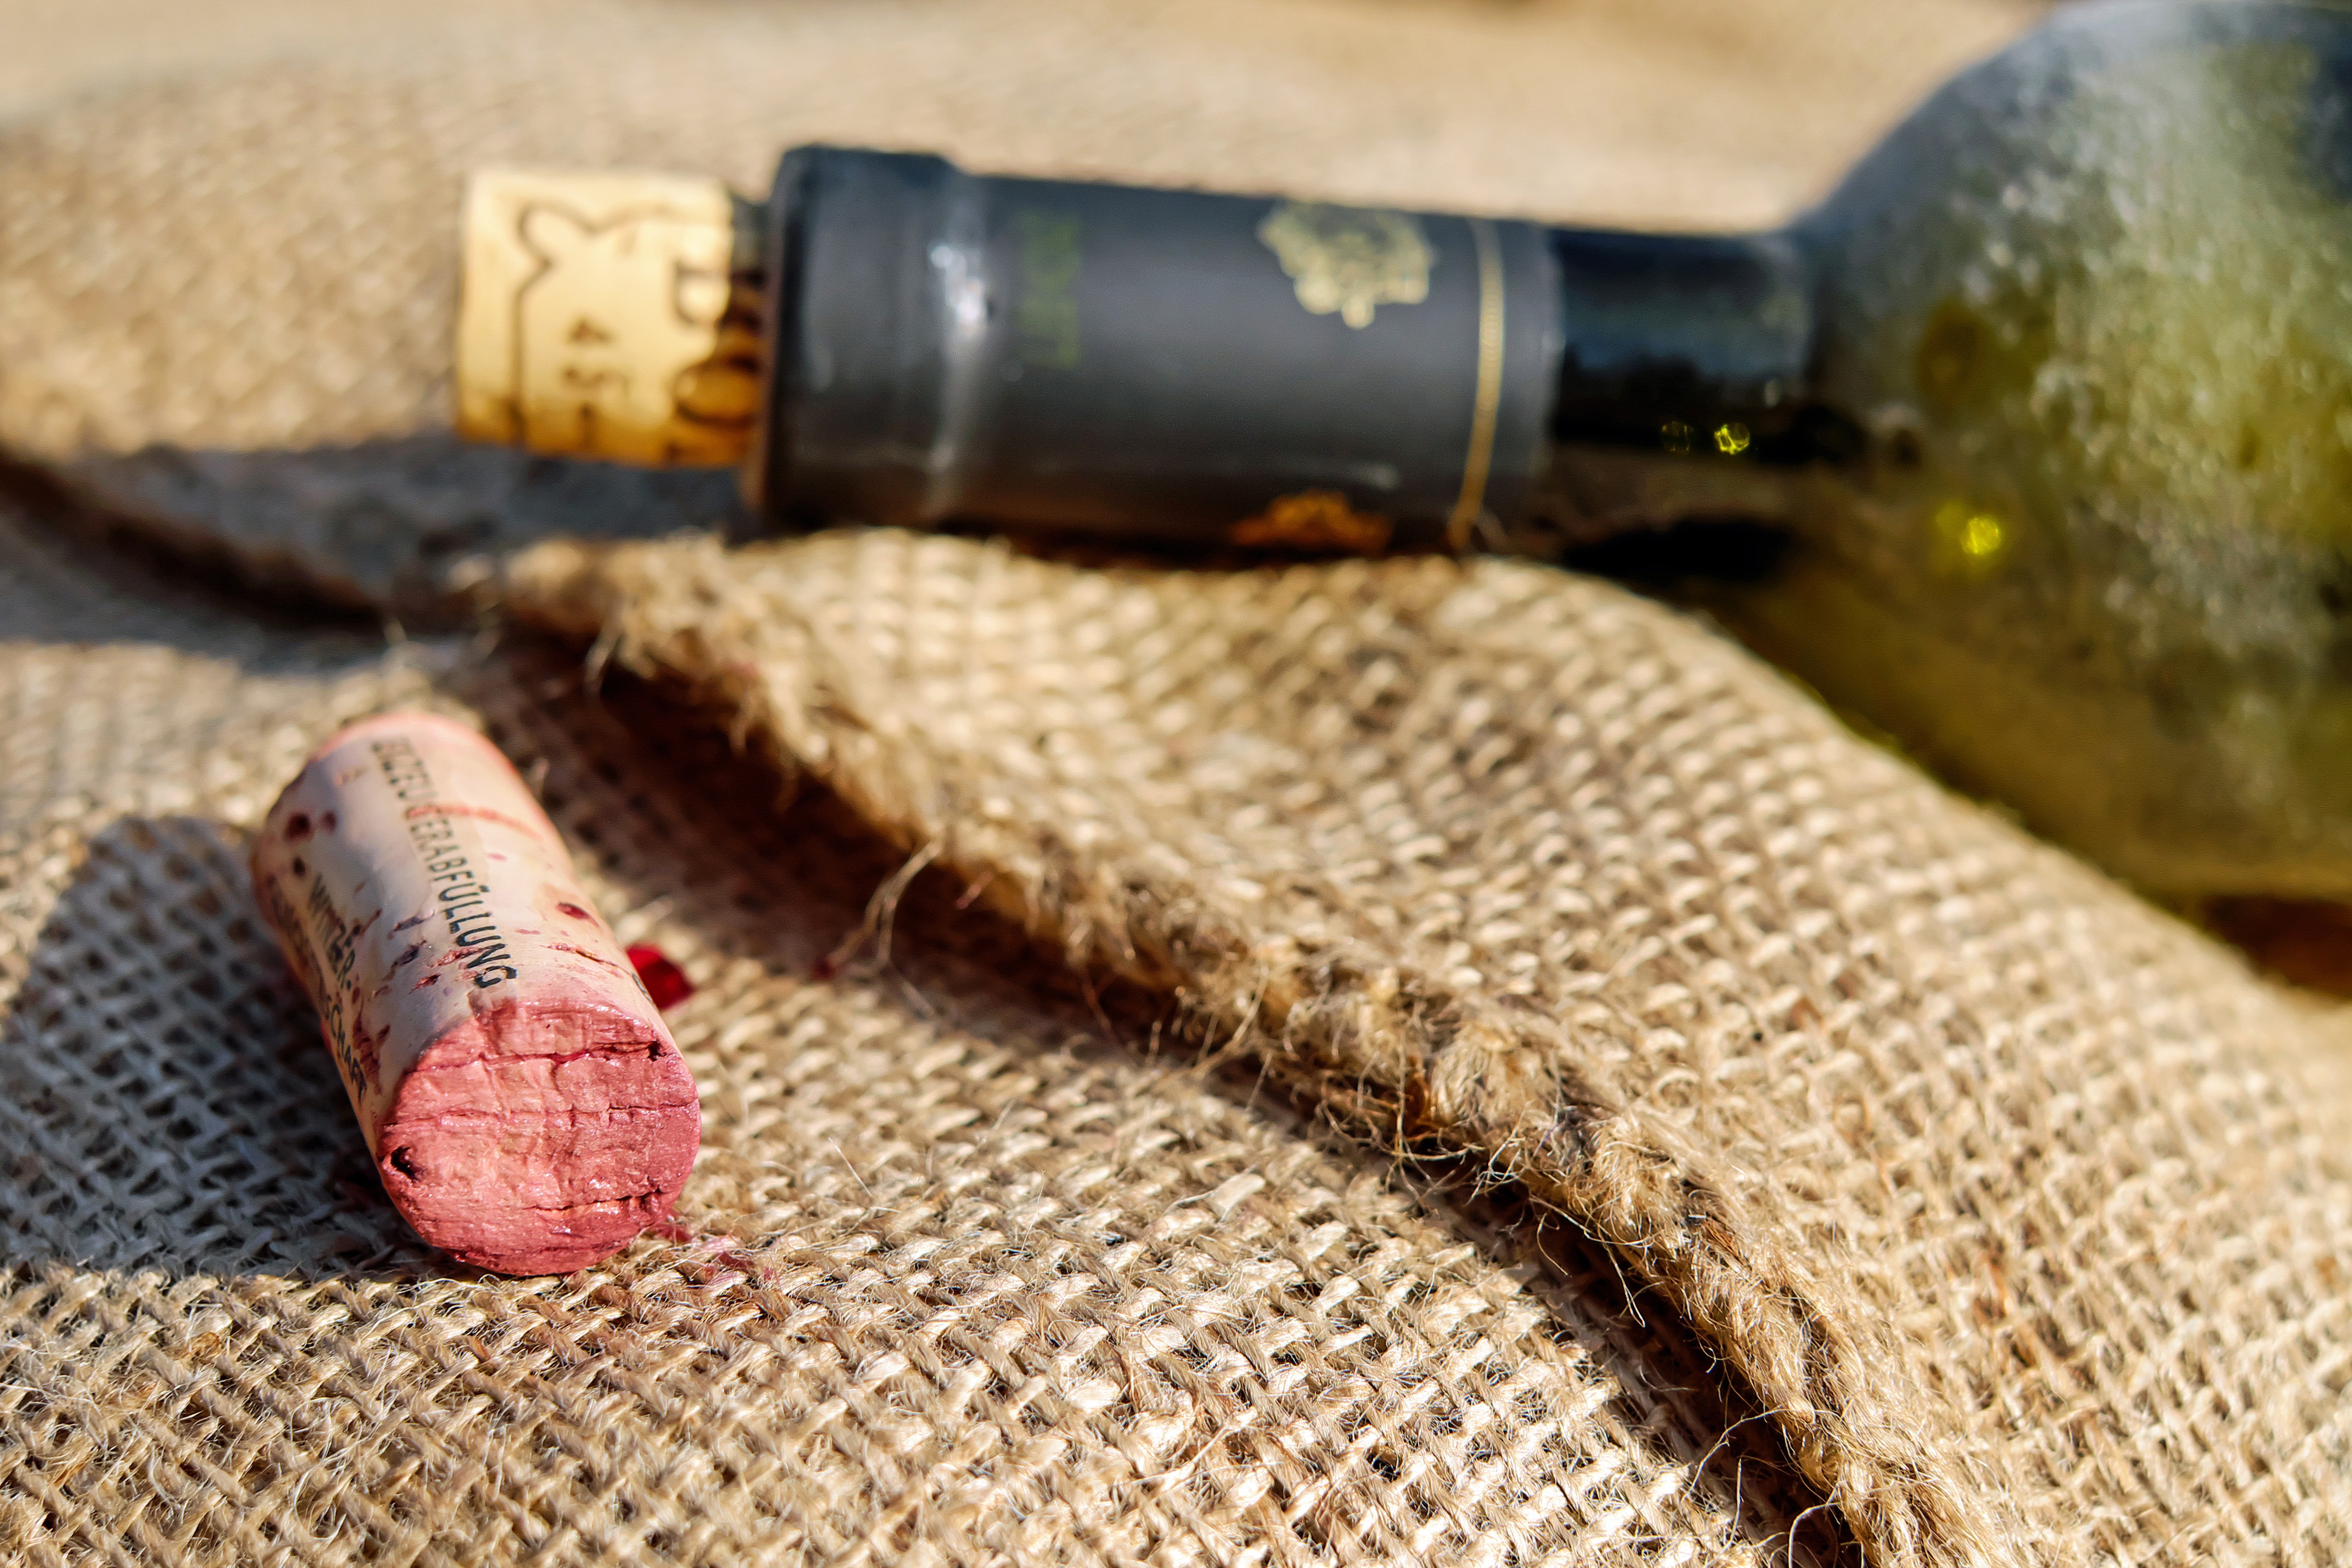
hand, wine, red wine, cork, textile, footwear, wine corks, bottle corks